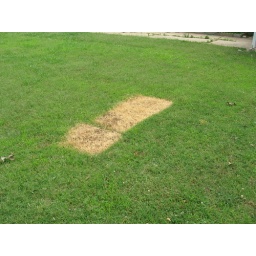
The left the window on the ground, which killed the grass in that one spot. pwned